Battle of Turin (312)

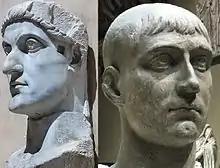
Left: Head of the Colossus of Constantine, Vatican Museums Right: Bust of Maxentius, Pushkin Museum

The Battle of Turin was fought in 312 between Roman emperor Constantine the Great and the troops of his rival Maxentius. Constantine won the battle, showing an early example of the tactical skill which was to characterise his later military career. The campaign ended with his more famous victory at the Milvian Bridge immediately outside of Rome.